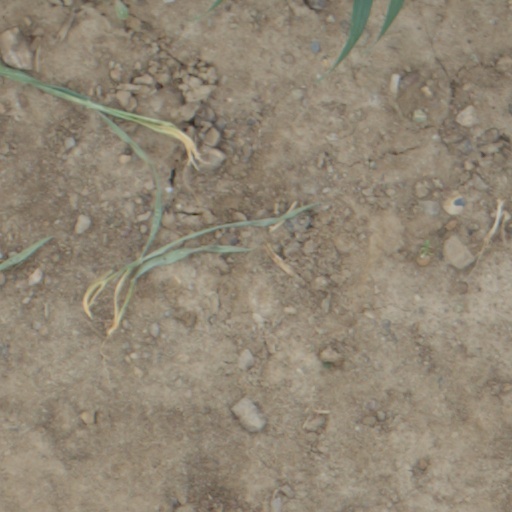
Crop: wheat